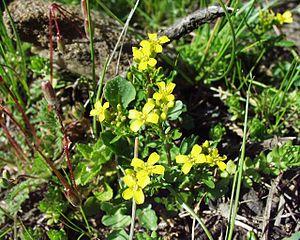
Barbarea verna, le cresson de terre, le cresson de jardin ou la barbarée printanière, est une espèce de plante herbacée cultivée et consommée en salade.